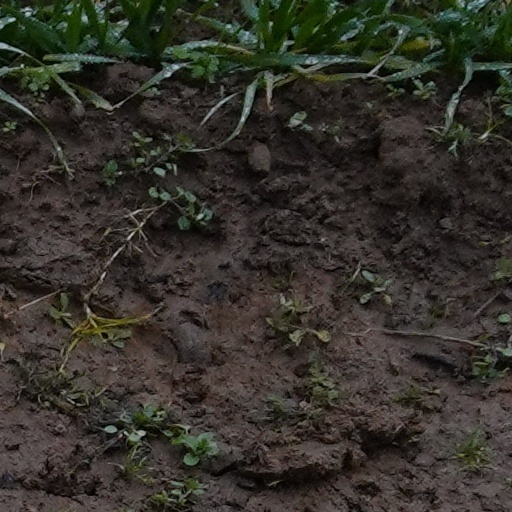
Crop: wheat